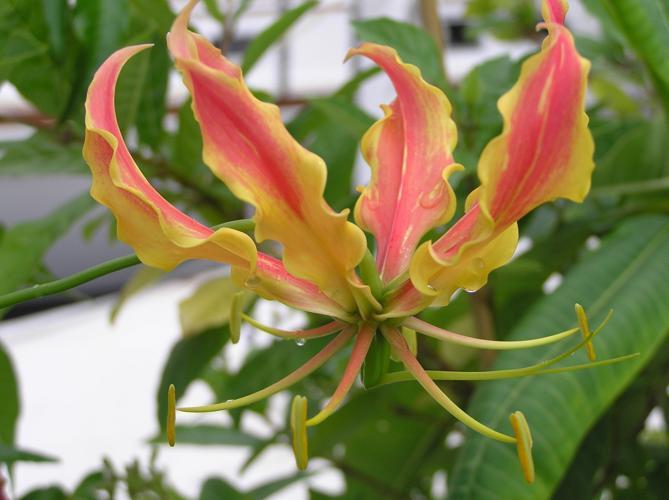
Label: fire lily